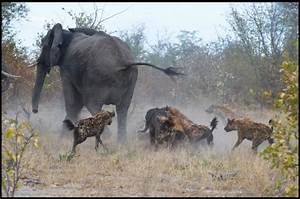
Label: elephant